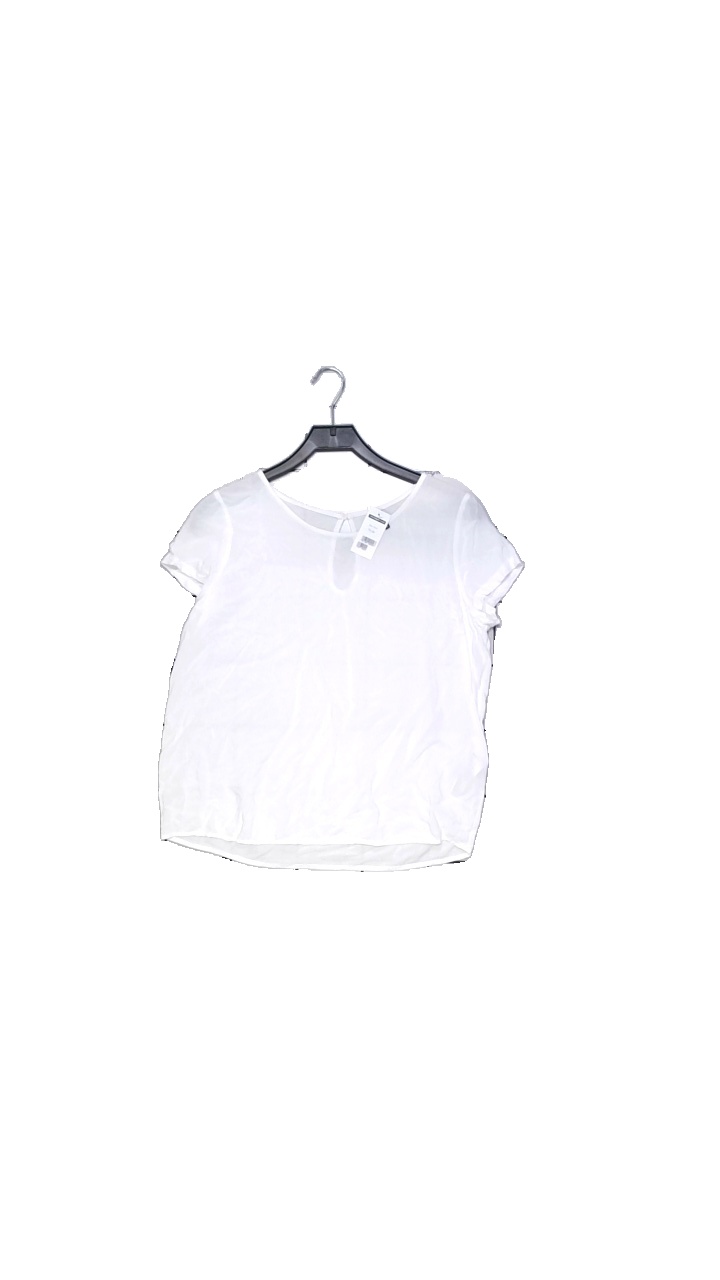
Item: Blouse (Ladies)
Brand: Only
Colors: White
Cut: Loose, Regular
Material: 100% viscose
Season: Summer
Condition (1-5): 4
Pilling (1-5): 4
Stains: Minor
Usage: Reuse
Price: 50-100